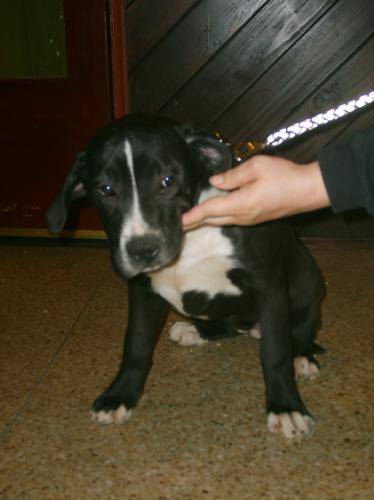
Label: dog